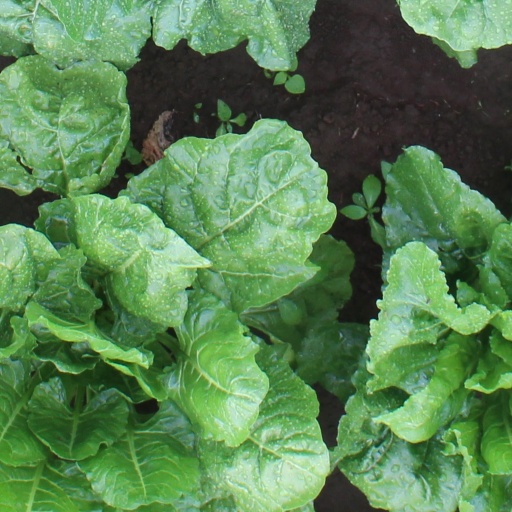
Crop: sugar beet